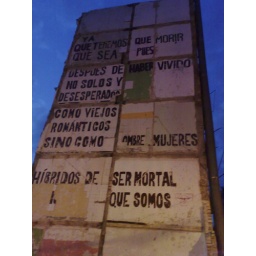
after the eviction they tore the building down floor by floor, revealing this poetry